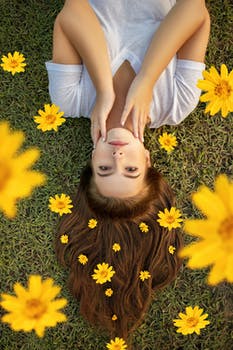
Label: No Watermark